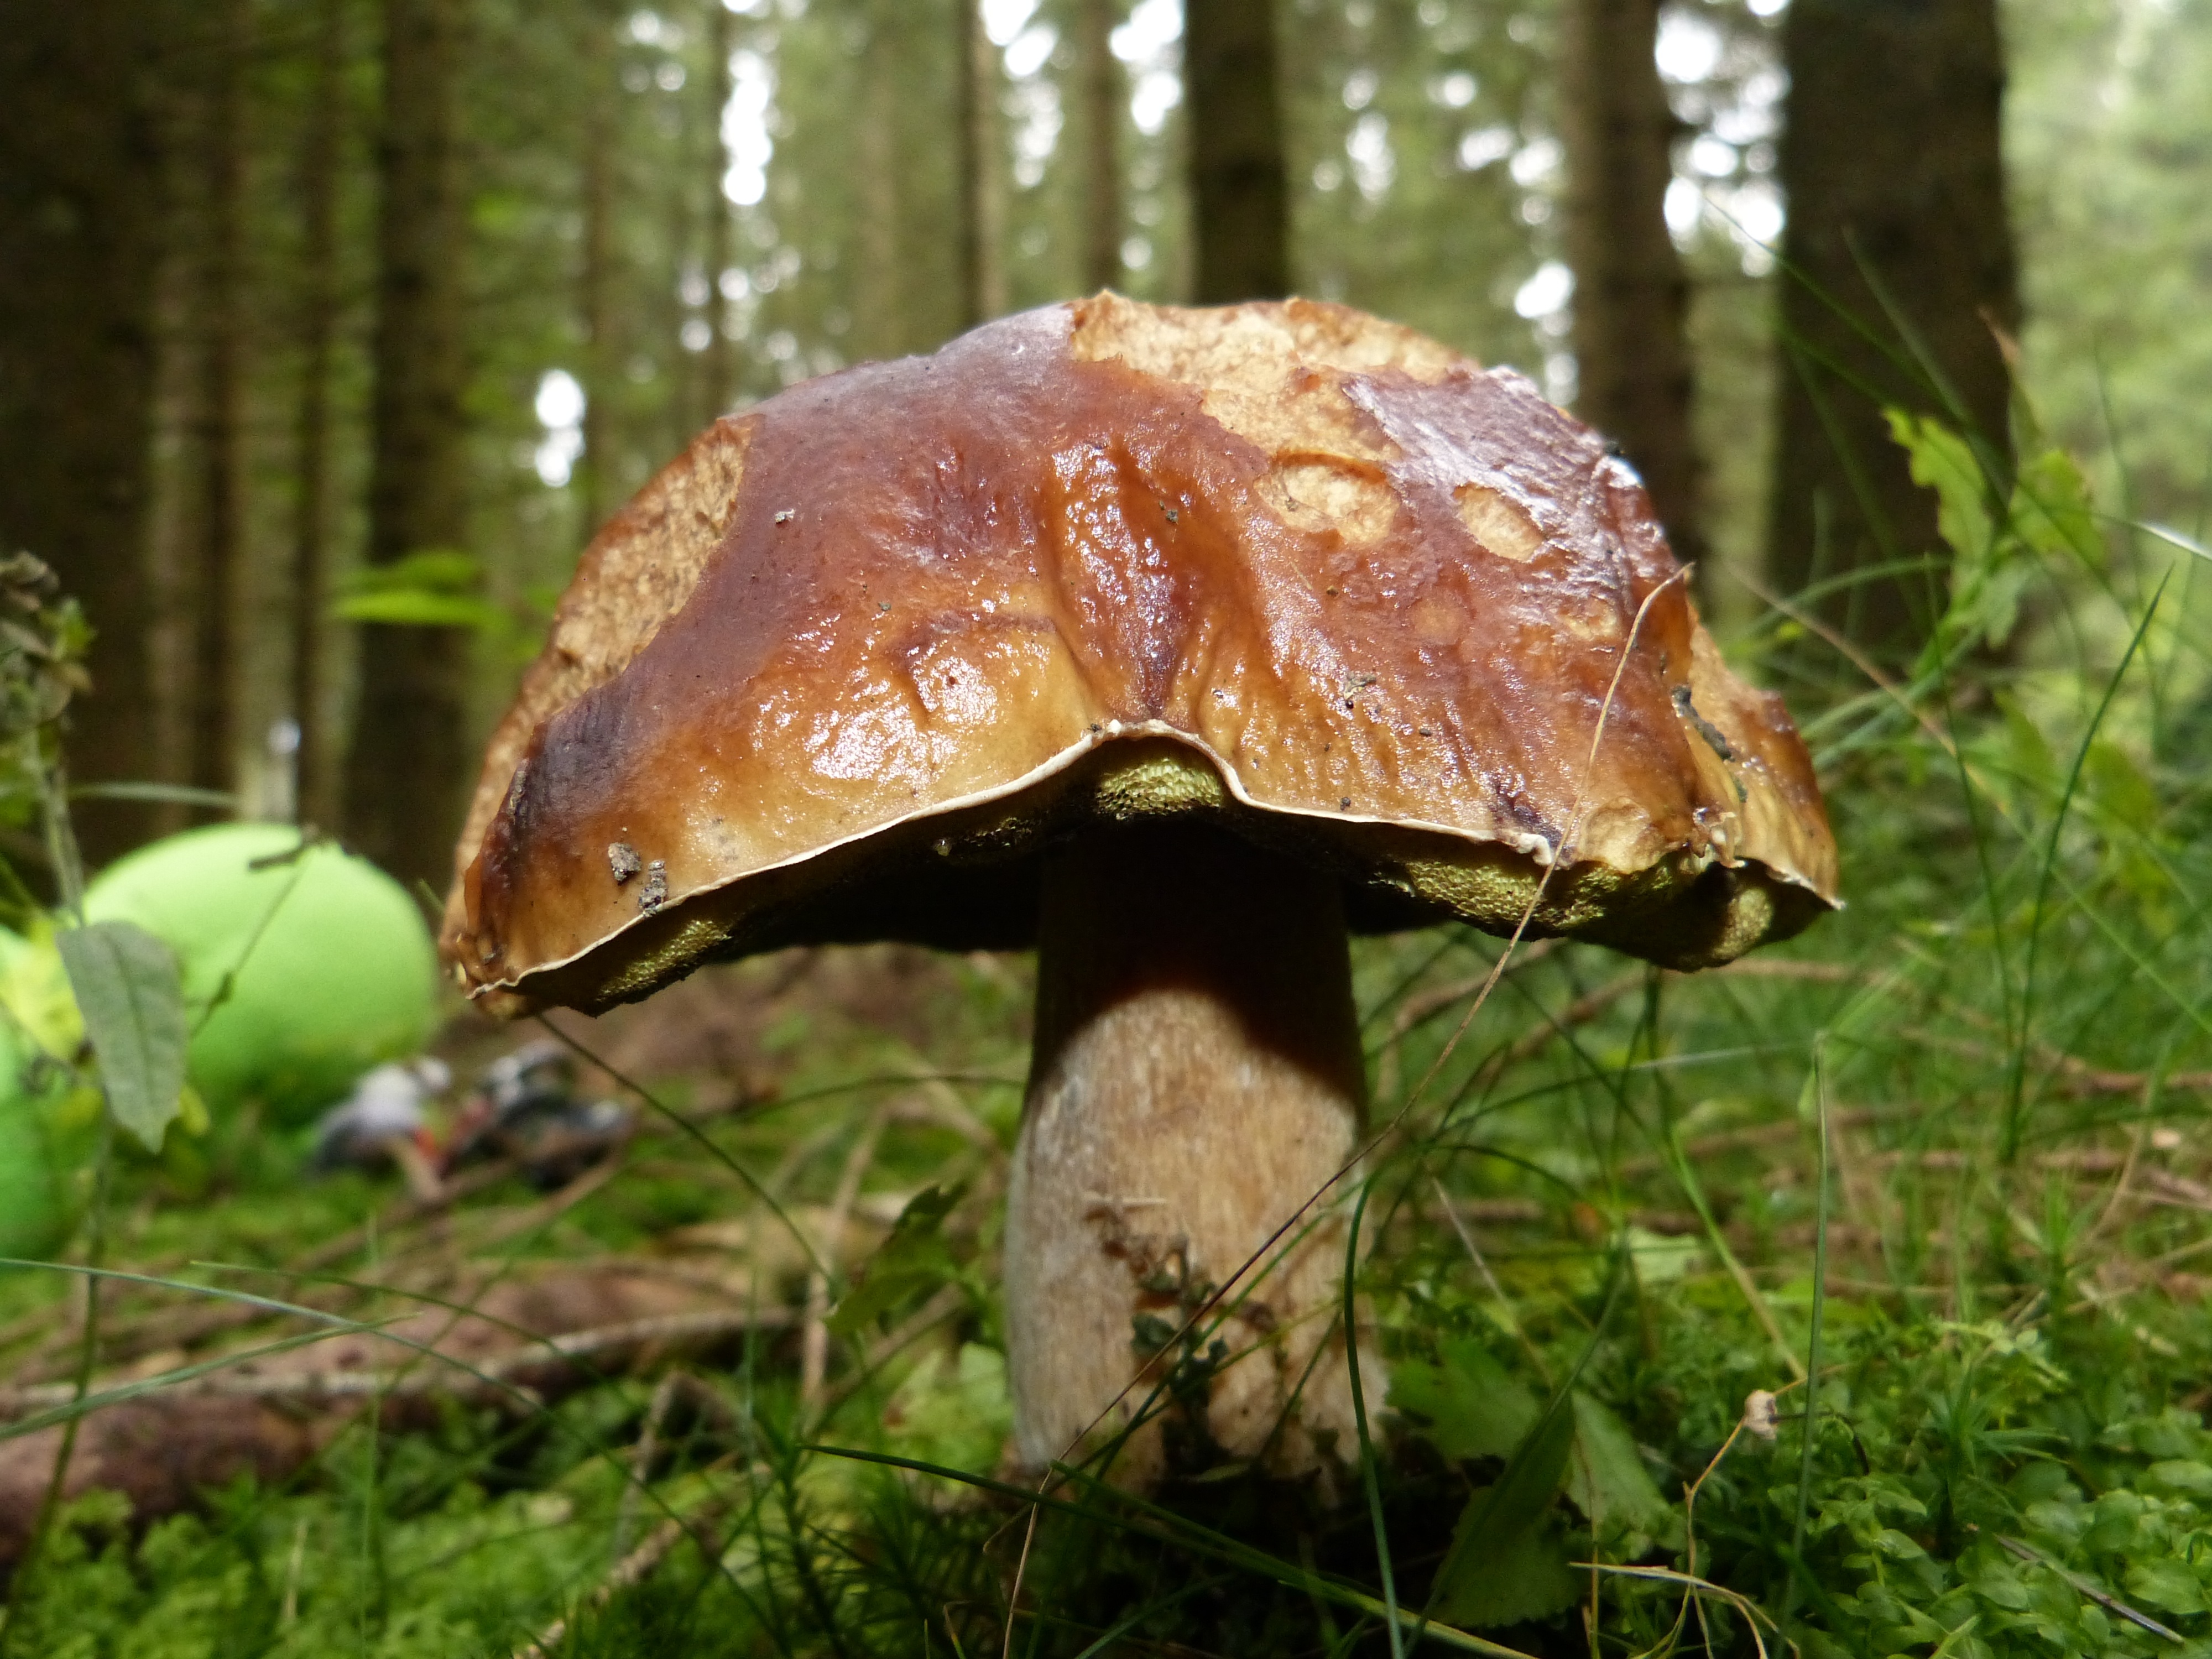
tree, nature, forest, leaf, wildlife, autumn, brown, mushroom, fauna, fungus, woodland, agaric, bolete, auriculariales, macro photography, matsutake, tube mushroom, oyster mushroom, edible mushroom, medicinal mushroom, agaricomycetes, agaricaceae, penny bun, auriculariaceae